Nacrite

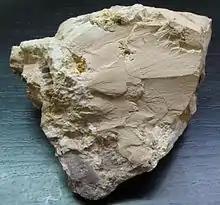
Nacrite, "Frohe Hoffnung"-shaft, Wildental, Ore Mountains

Nacrite AlSiO(OH) is a clay mineral that is polymorphous (or polytypic) with kaolinite. It crystallizes in the monoclinic system. X-ray diffraction analysis is required for positive identification.